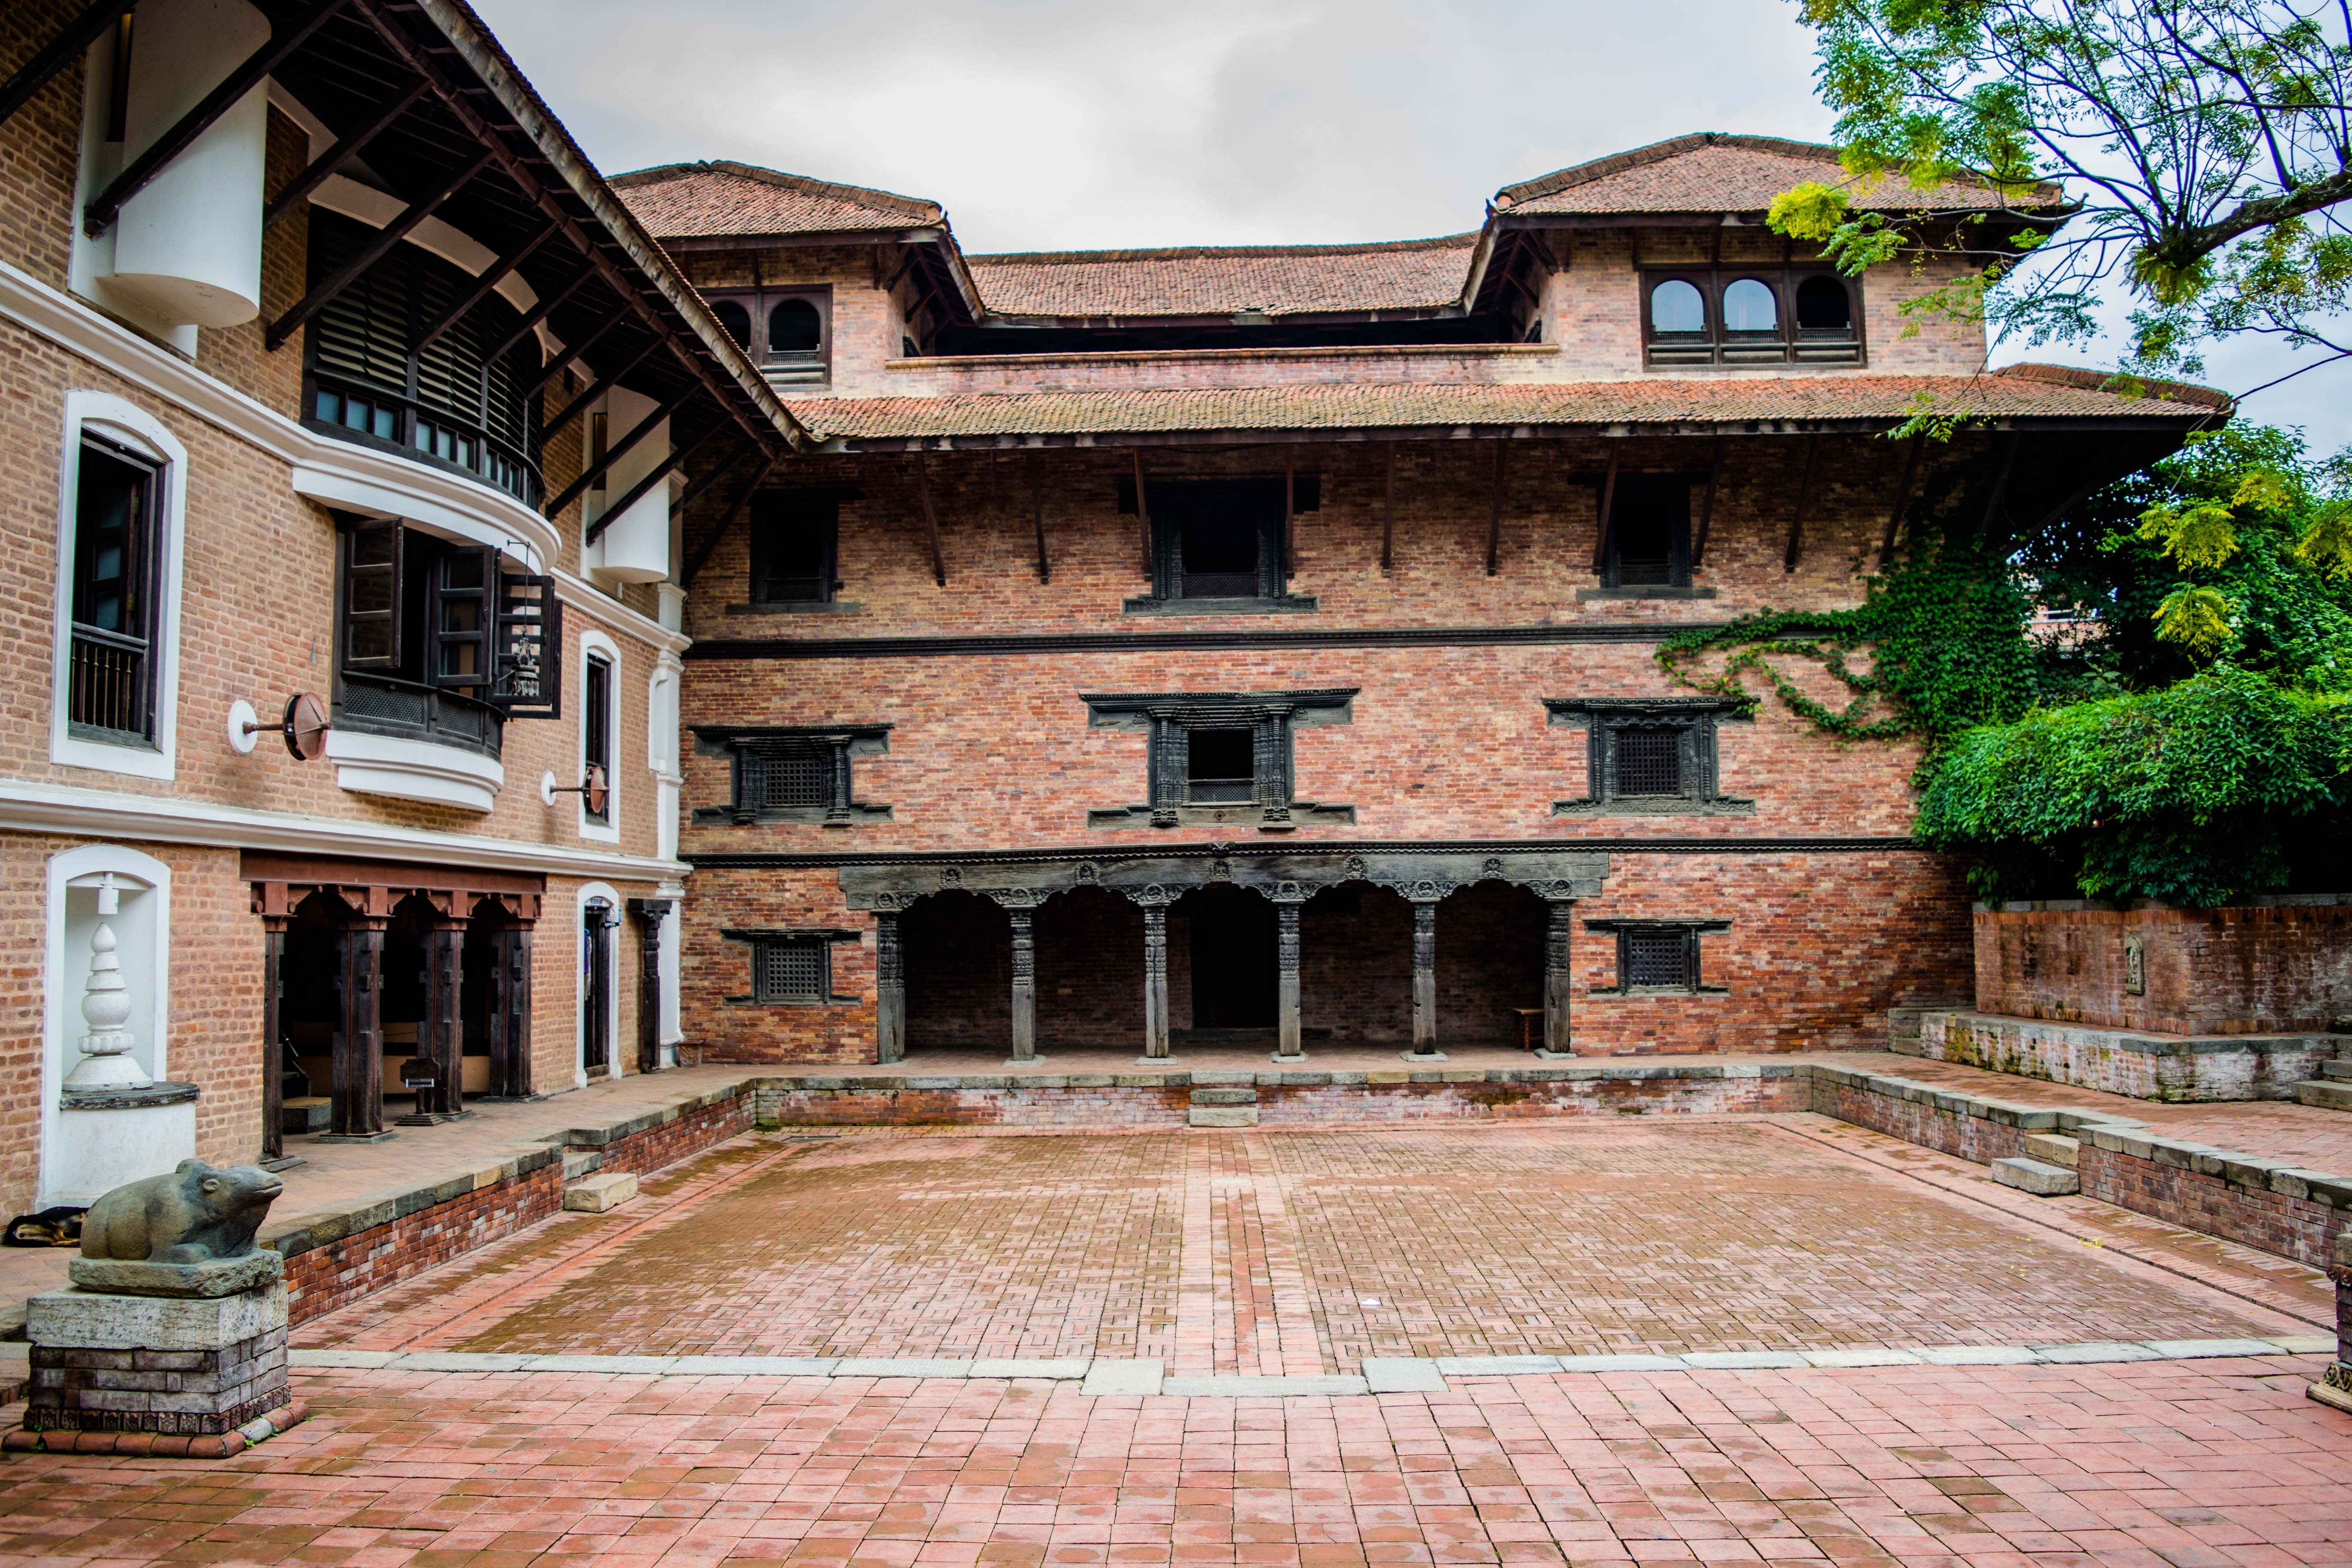
architecture, villa, mansion, house, building, palace, home, tourist, travel, symbol, buddhist, religion, asia, ancient, landmark, facade, property, tourism, nepal, religious, courtyard, temple, prayer, culture, history, worship, holy, famous, heritage, unesco, sacred, estate, traditional, pagoda, spirituality, real estate, kathmandu, patan